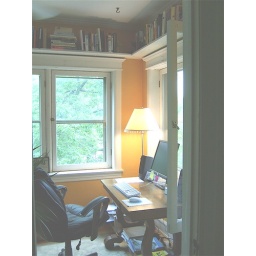
trees in bloom right out my window